October 9 Revolution

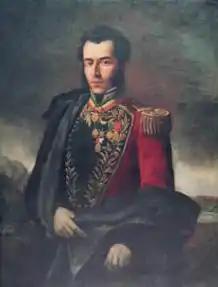
Antonio José de Sucre

Some concern was felt among the independentistas, on Saturday, October 7, due to the rumor that Father Querejasú of the Church of San Francisco had alerted Don Pascual Vivero about the revolution in the making. This fact separated the plotters into two bands; the first in favor of carrying out the revolution as quickly as possible, and the second, inclined to wait for a more propitious occasion after things calm down. Febres-Cordero belonged to the first group, who once again tipped the scales in his favor. After the harangue, the revolution speeded up its march, and it was decided to hold a final meeting on Sunday the 8th at Villamil's house in the afternoon, taking advantage of the reception offered on that day.